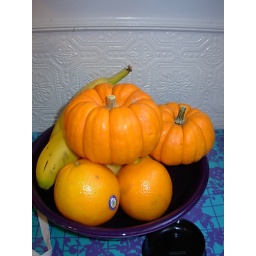
hangin' out in the fruit bowl